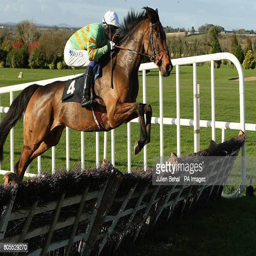
bartender ridden by person on his way